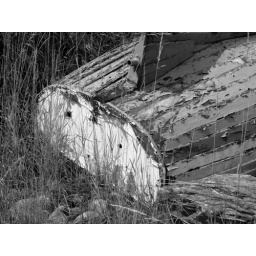
Black and white of boat in dry dock